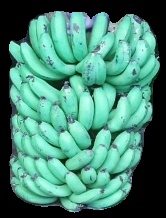
Variety: pachbale
Grade: grade1